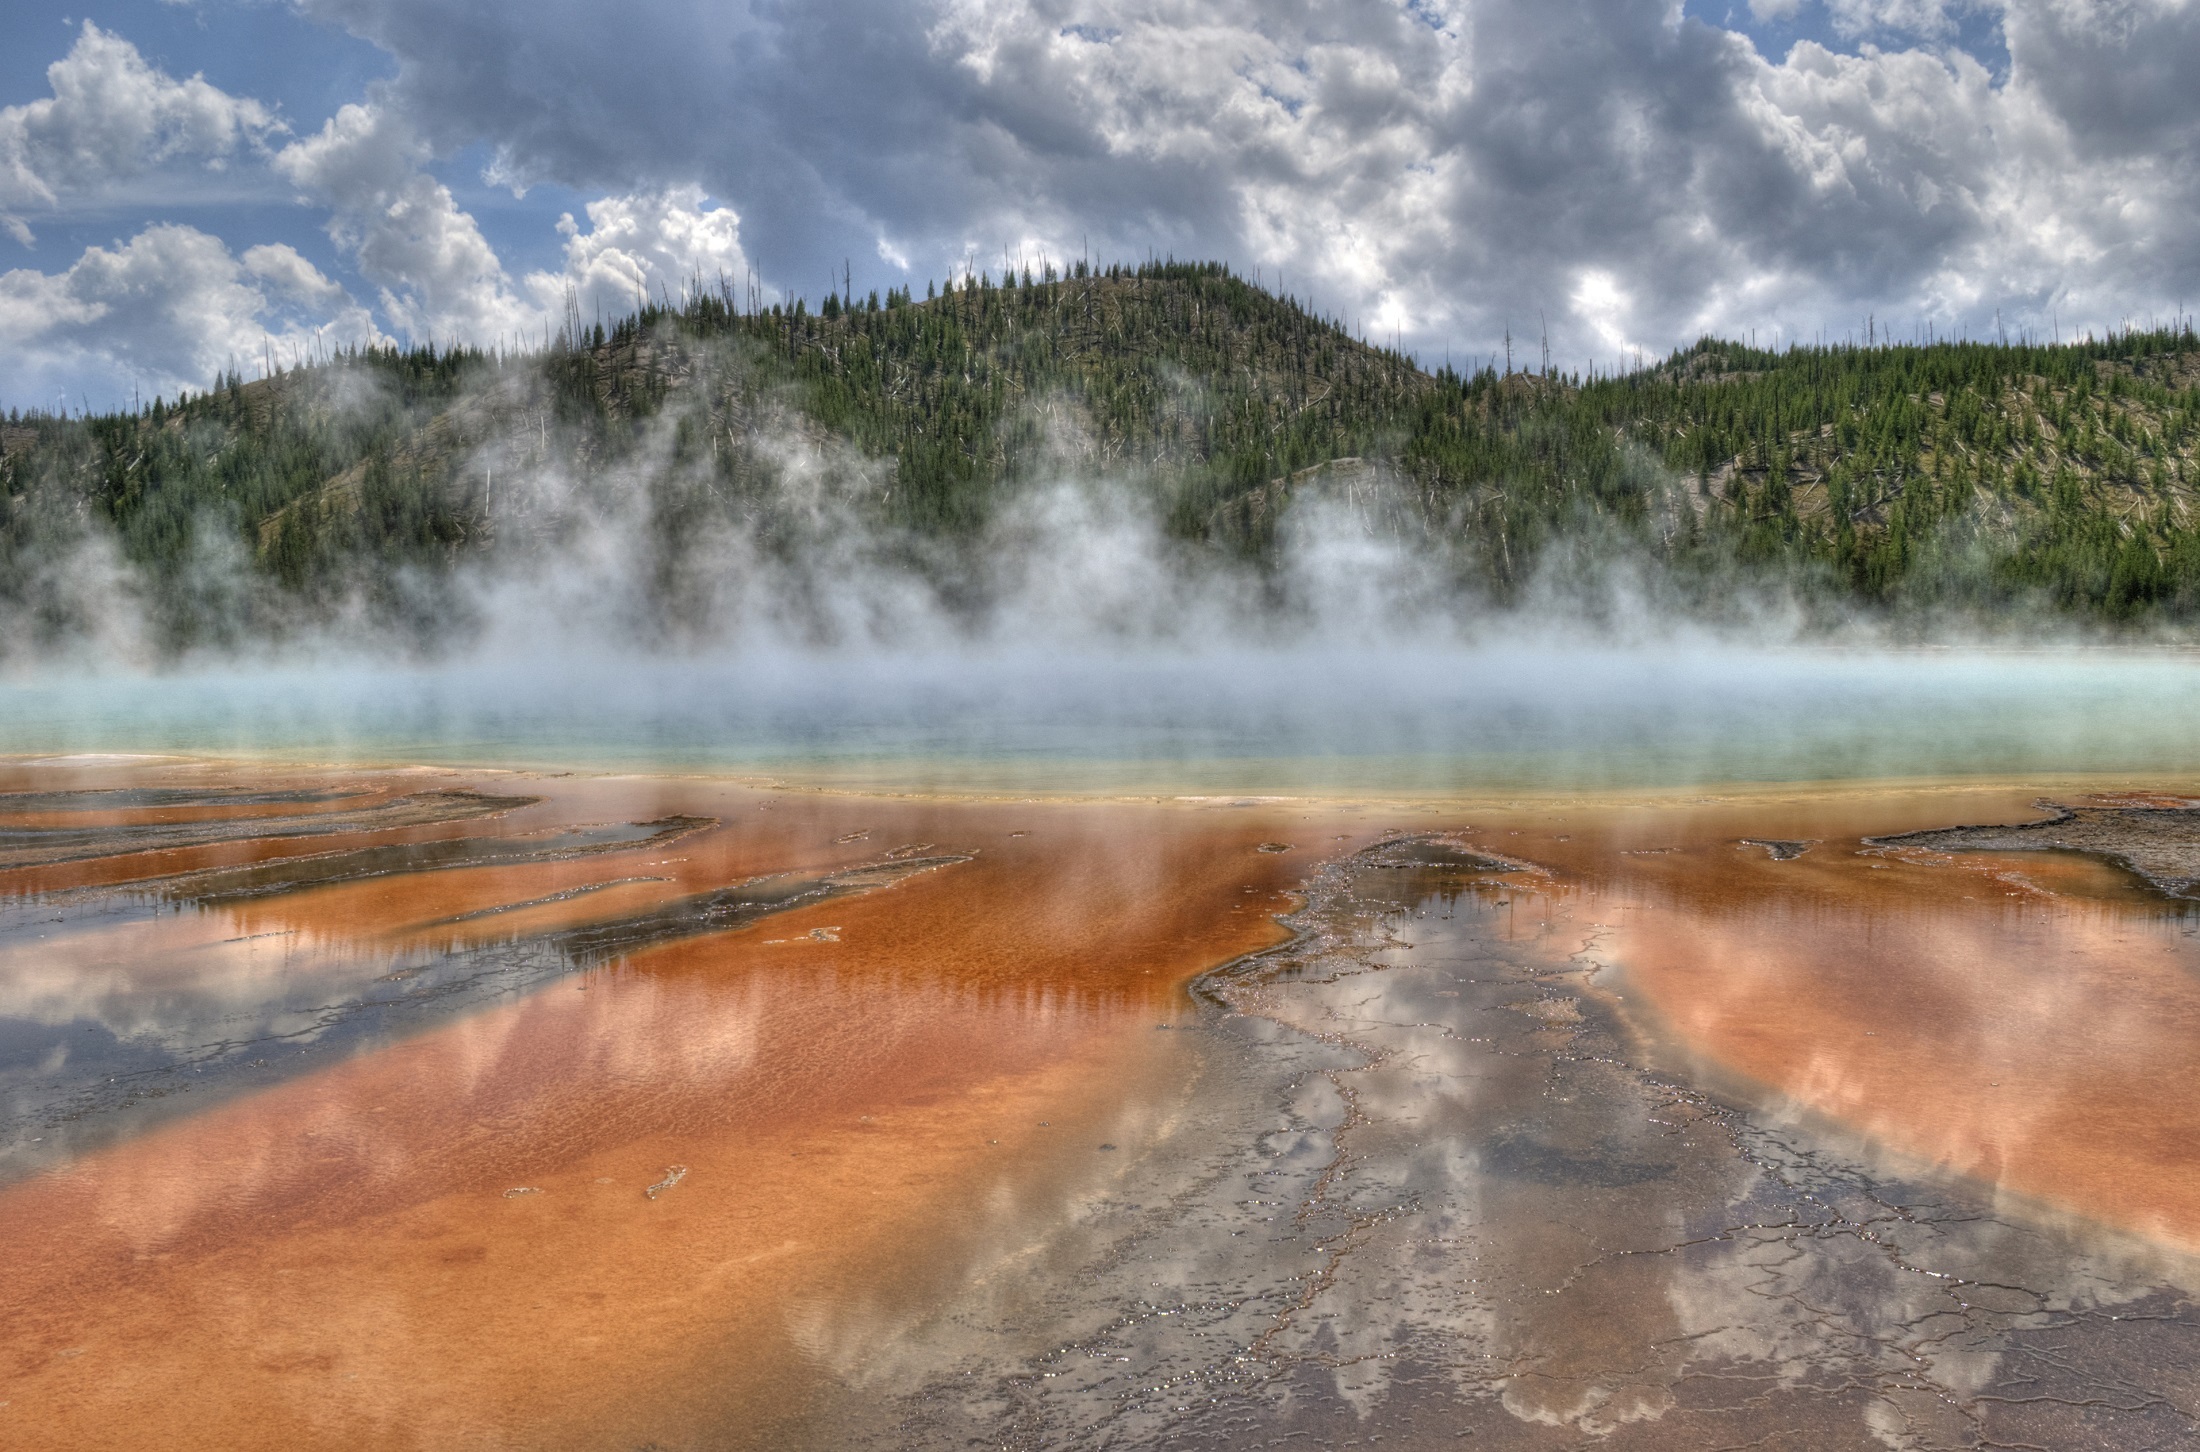
landscape, sea, coast, water, nature, wilderness, mountain, cloud, mist, steam, morning, shore, wave, river, pool, orange, green, reflection, usa, rapid, blue, reservoir, colorful, body of water, trees, outdoors, clouds, geothermal, hot, geyser, minerals, loch, wyoming, volcanic, thermal, yellowstone national park, landform, grand prismatic spring, boiling, geographical feature, atmospheric phenomenon